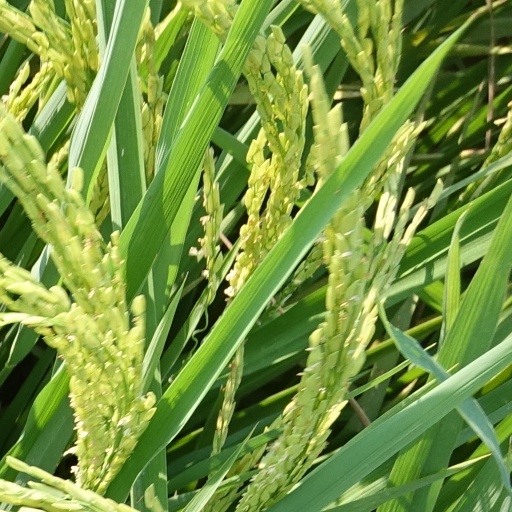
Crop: rice